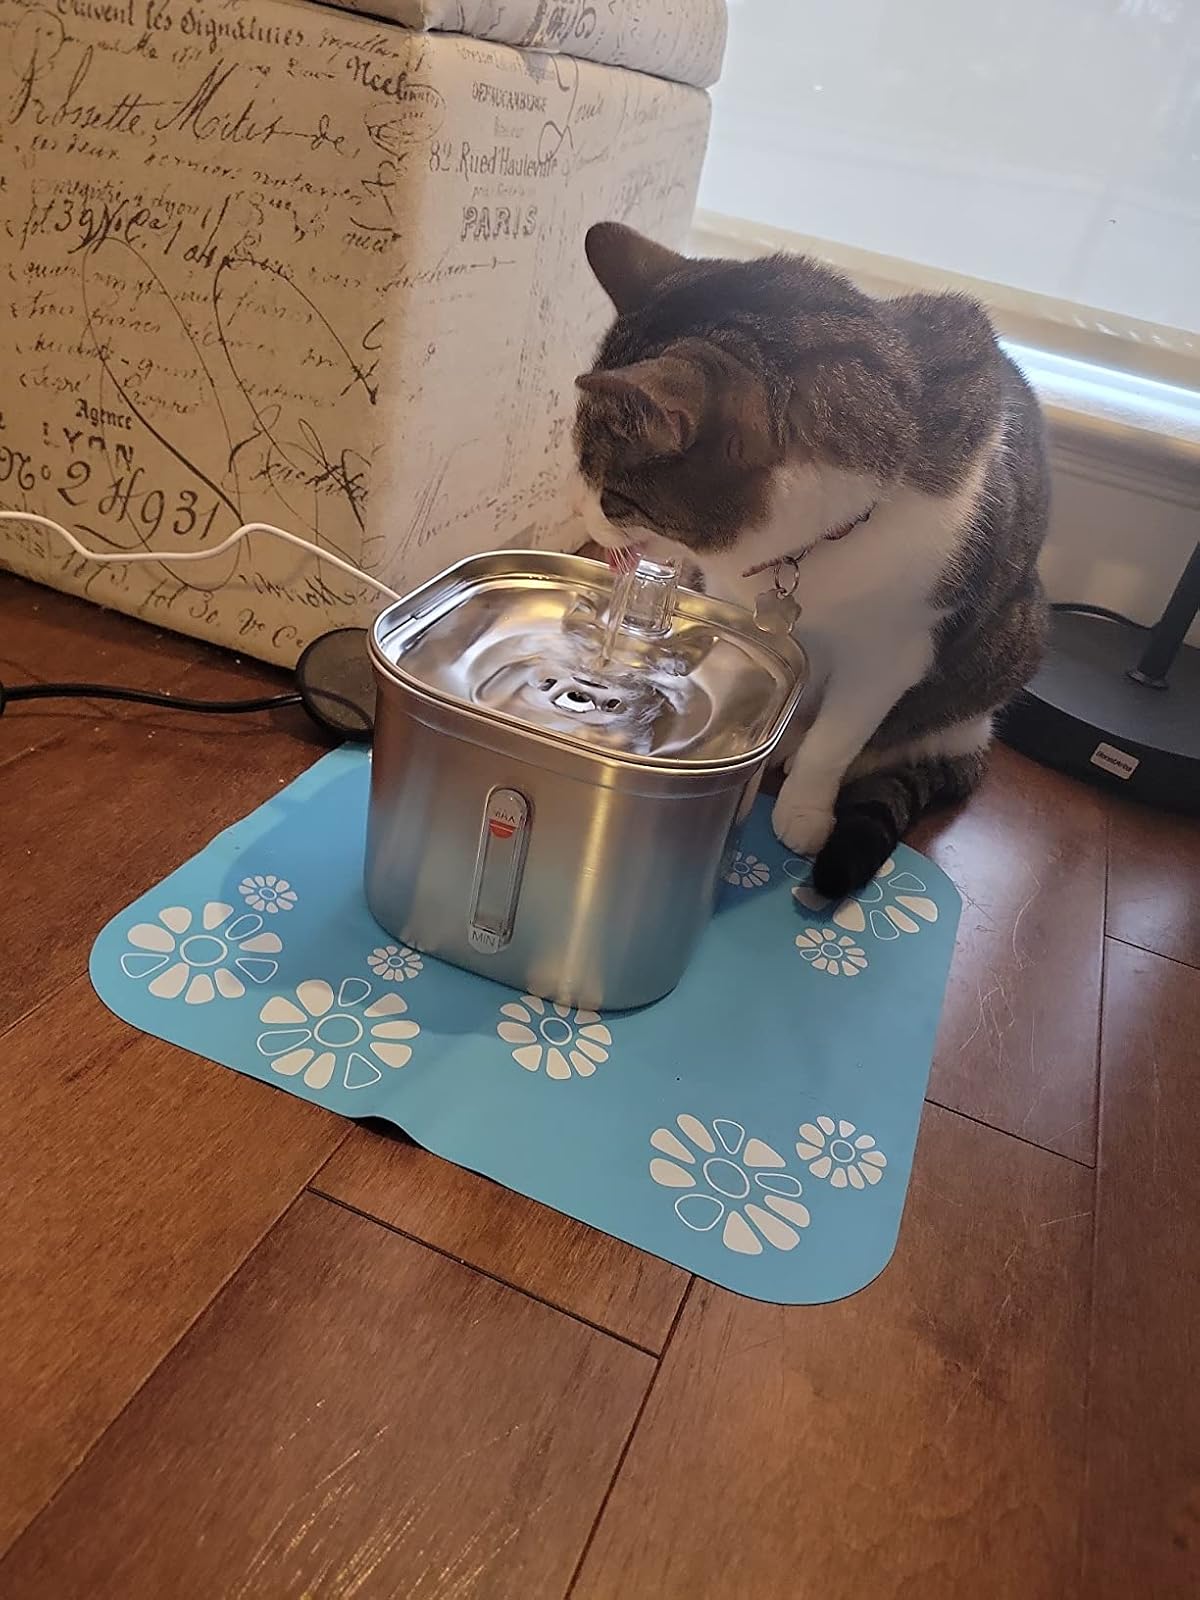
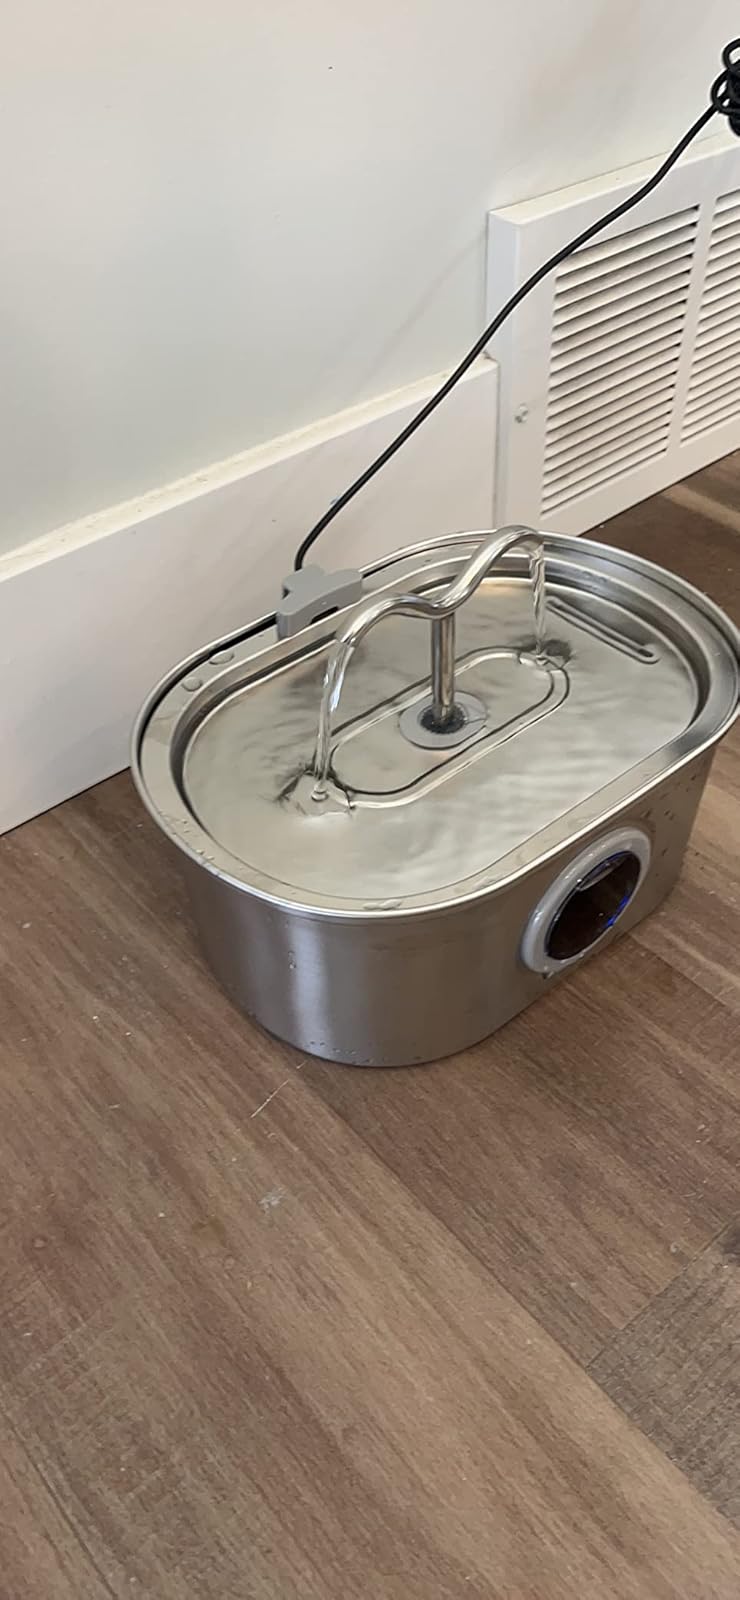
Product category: items_bowl
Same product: no